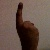
The image shows a hand gesture representing the number 1 in Indian Sign Language.